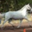
Label: horse